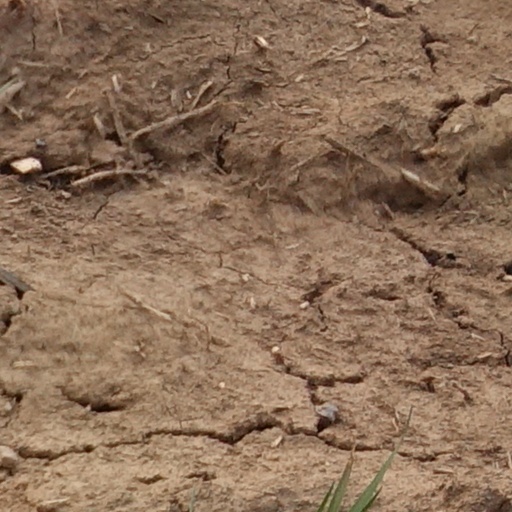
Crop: wheat